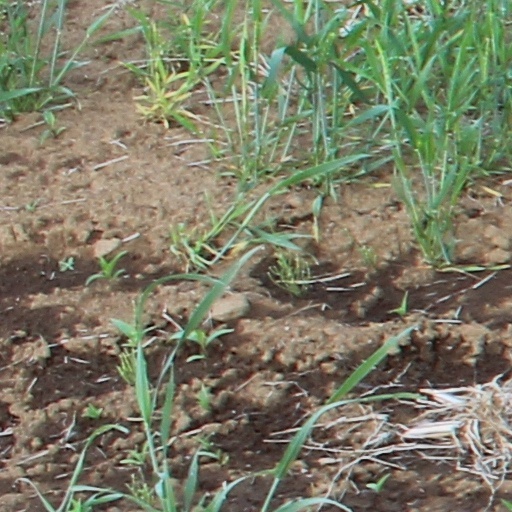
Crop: wheat